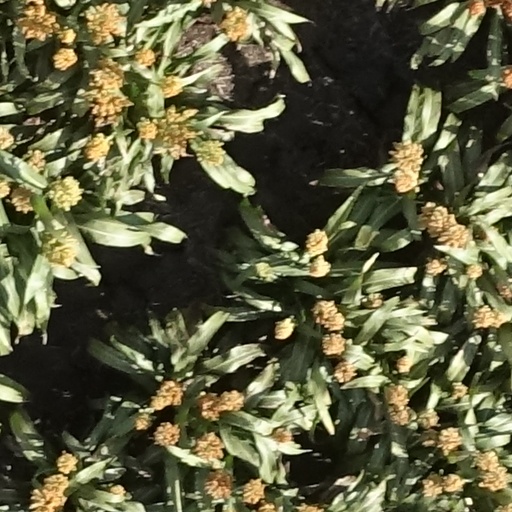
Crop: sorghum